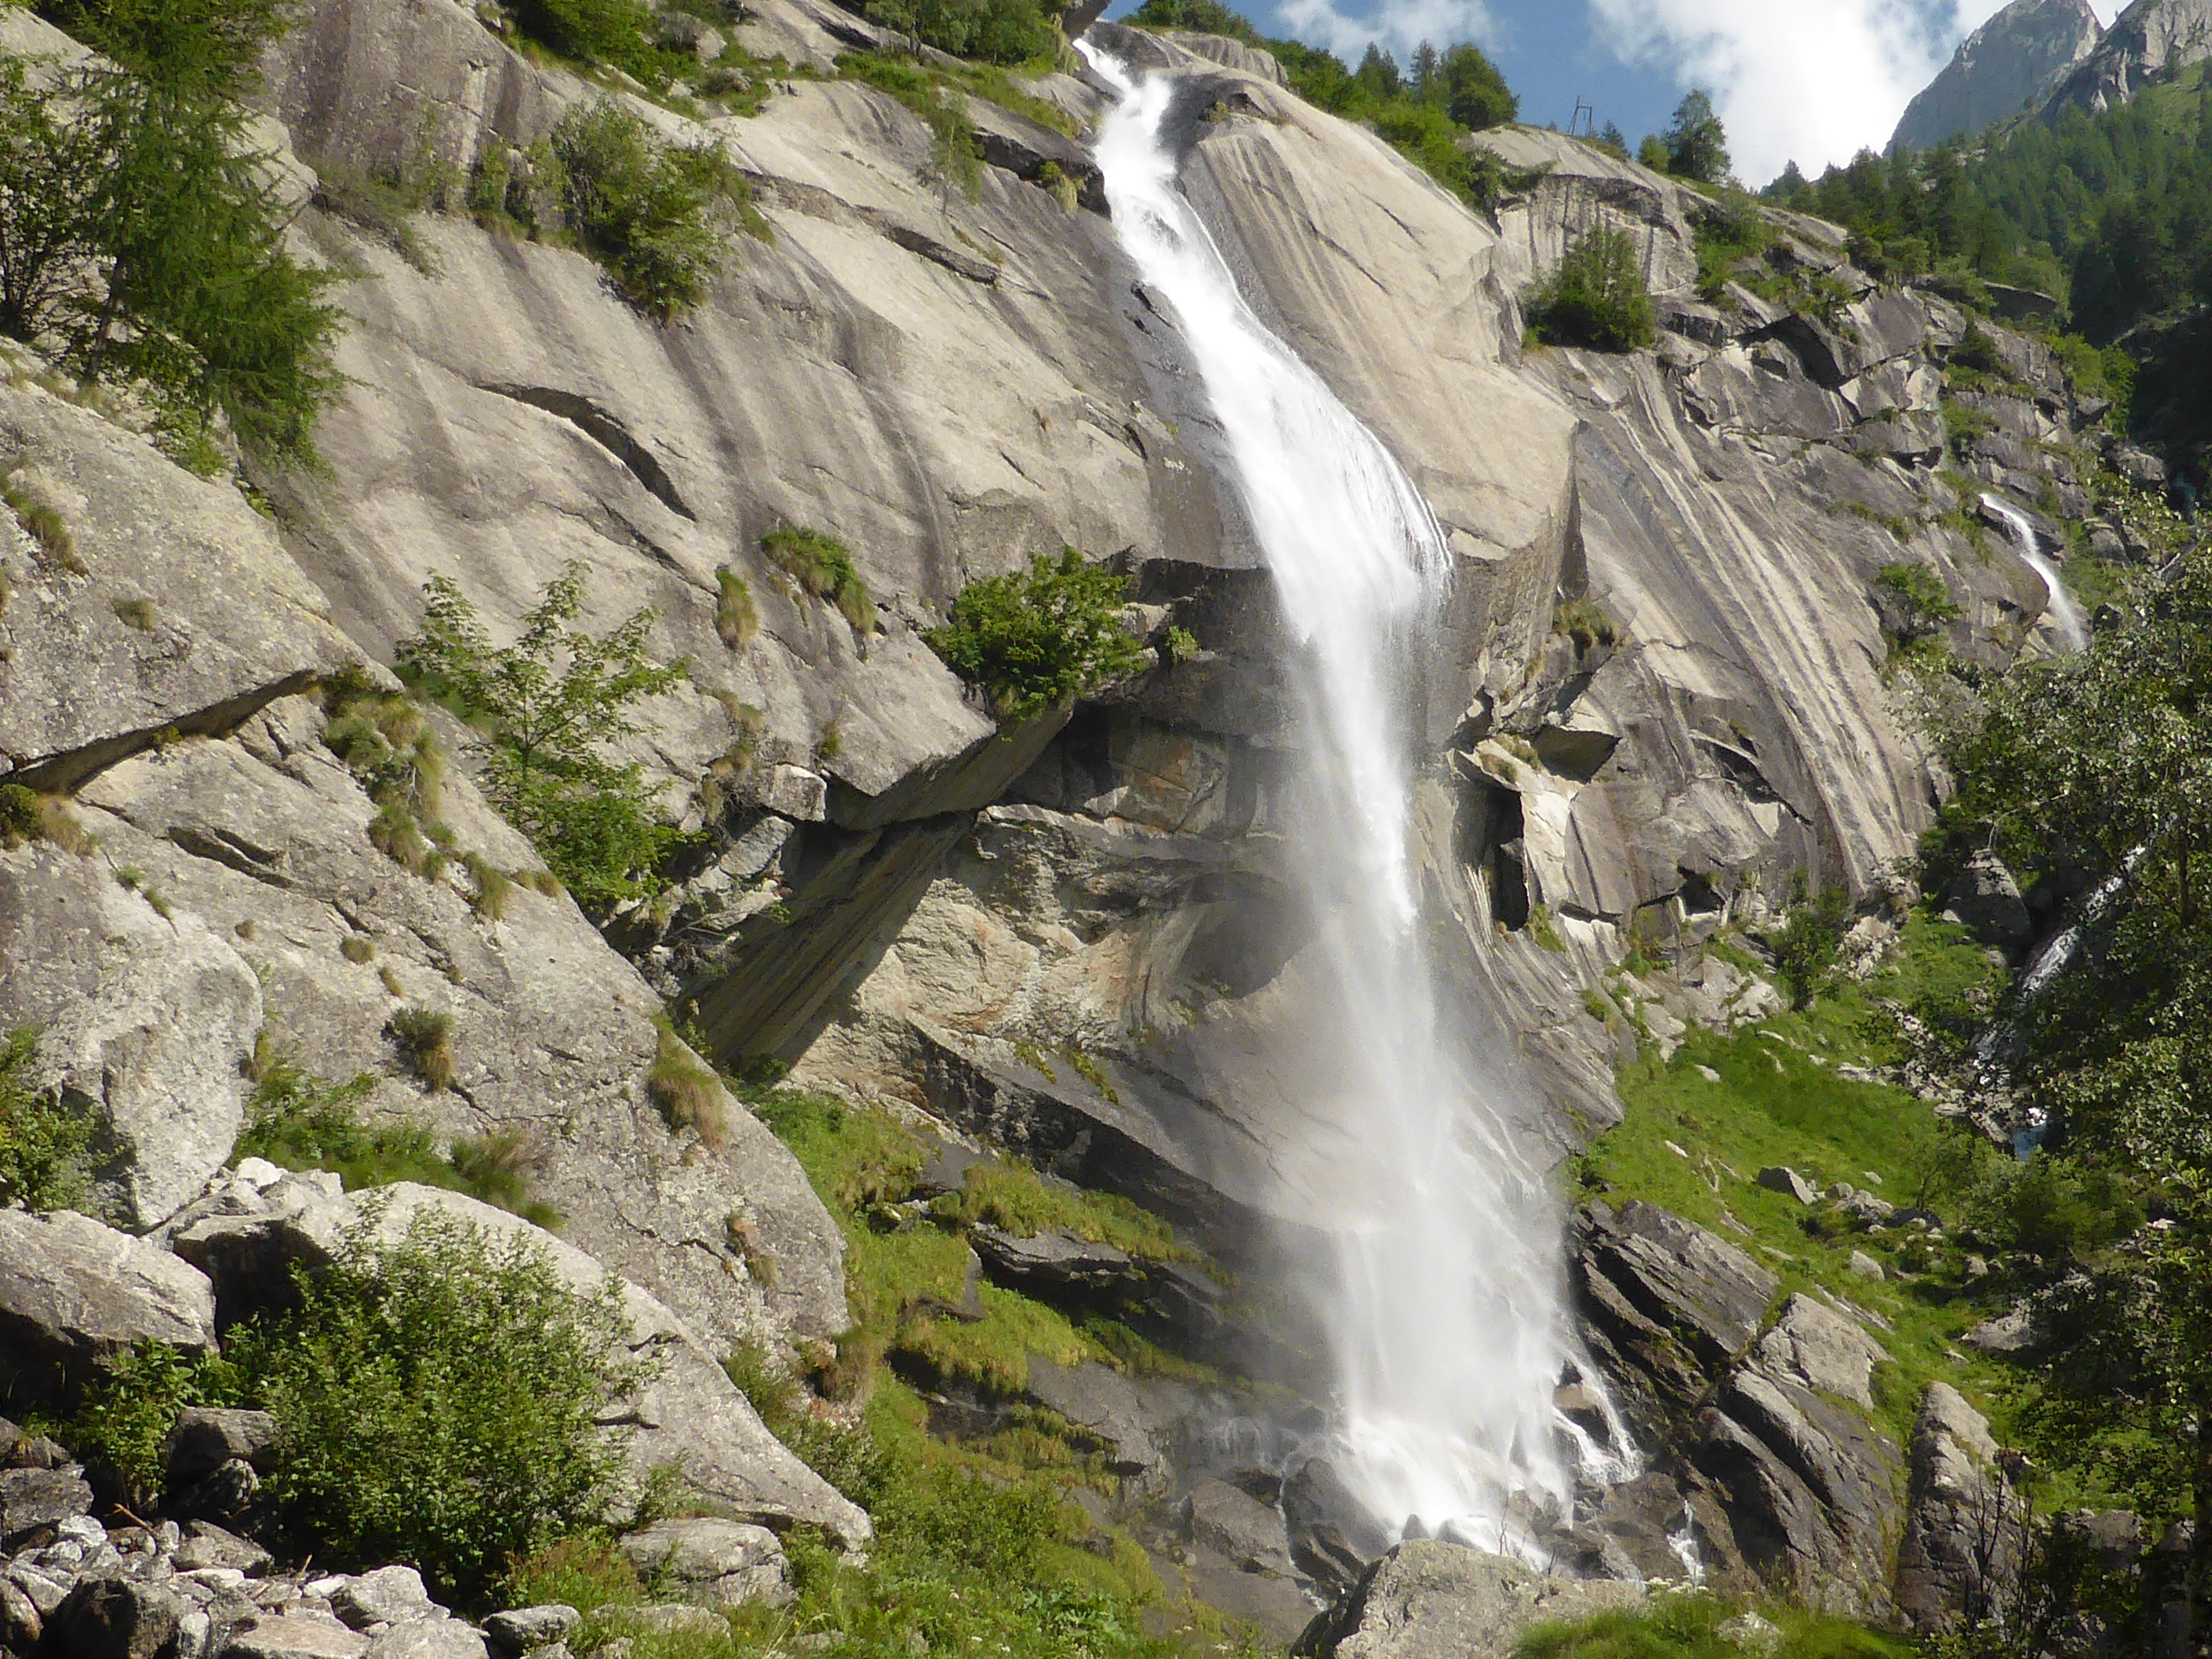
waterfall, wall, valley, formation, terrain, body of water, rocks, ravine, wasserfall, water feature, wadi, geological phenomenon